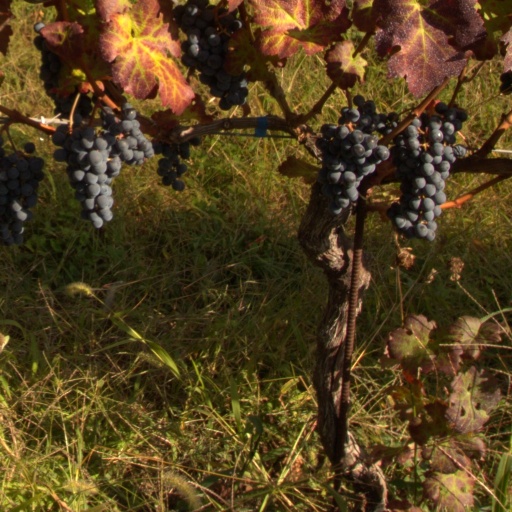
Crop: grape